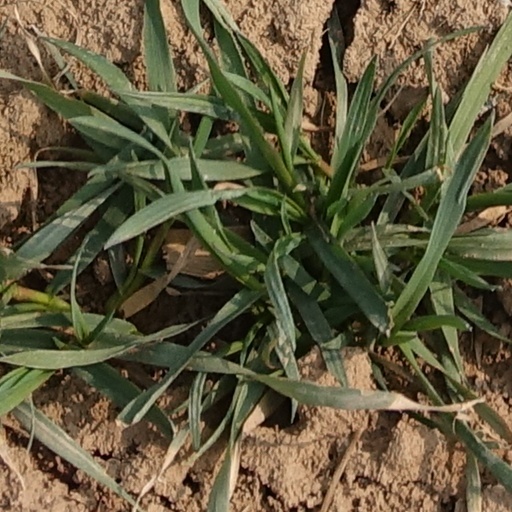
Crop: wheat